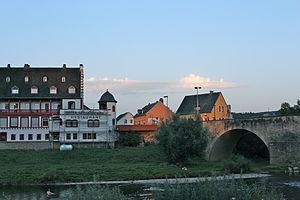
Echternacherbrück est une municipalité allemande située dans le Land de Rhénanie-Palatinat et l'arrondissement d'Eifel-Bitburg-Prüm.